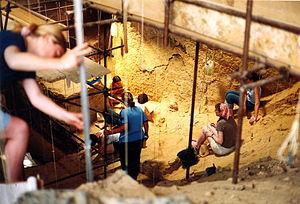
Caune de l'Arago, Tautavel, département Pyrénées-Orientales
La caune de l'Arago est un site préhistorique qui se trouve sur la commune de Tautavel, dans les Pyrénées-Orientales, dans une vaste cavité surplombant un cours d’eau pérenne, le Verdouble. Il a livré des restes humains attribués à l'homme de Tautavel et des vestiges lithiques du Paléolithique inférieur.